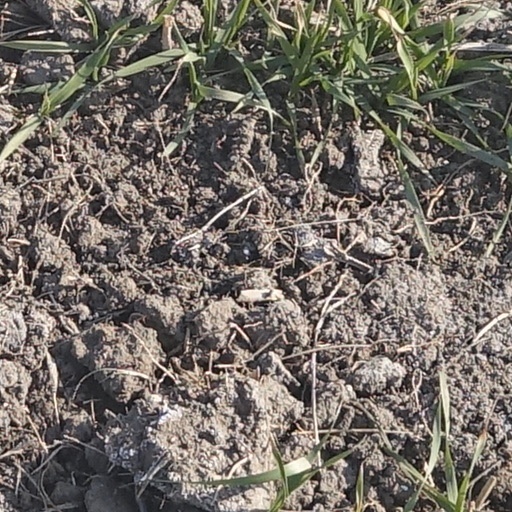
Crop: wheat